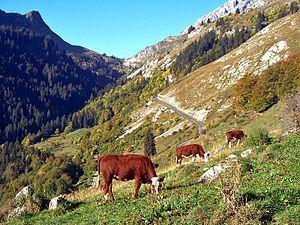
Route d'accès au col de Colombière
Abondance est une appellation d'origine désignant un fromage au lait cru français fabriqué dans la Haute-Savoie. Ce fromage à pâte pressée cuite est exclusivement issu de la transformation de laits crus de vache produits dans le département.
Le col de la Colombière, culminant à 1 607 mètres, relie les vallées du Grand-Bornand et du Reposoir, situées entre le massif des Bornes au nord-nord-ouest, et la chaîne des Aravis au sud-sud-est. Avec le col des Aravis, il s’agit d'un point de passage au travers de la chaîne éponyme, mais il est d’importance secondaire : la cluse de la vallée de l'Arve, reliant Bonneville à Sallanches, offre une voie passage plus aisé qu’emprunte d’ailleurs l’autoroute Blanche.